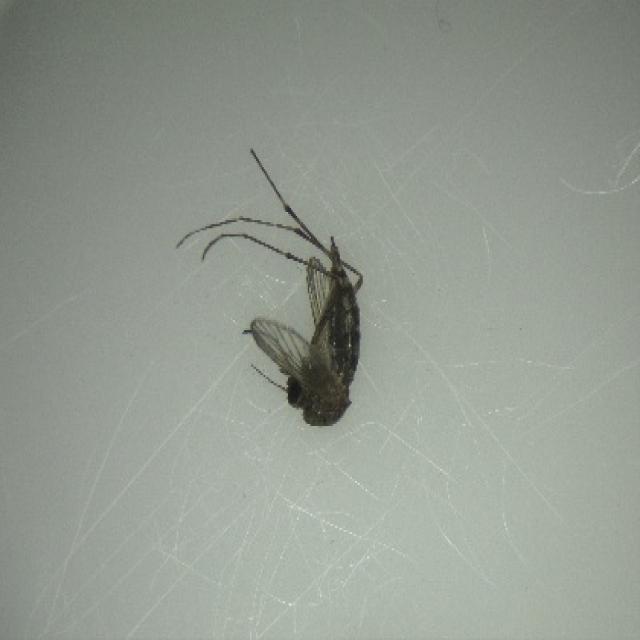
Species: aedes_vexans